Henry Hayes Vowles

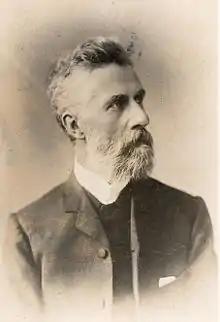

During his lifetime, he also ministered in the following circuits: Faversham, Nelson, Blackpool, Birmingham, Pembroke, Stockton-on-Tees, Southwark, Gateshead and Barnsley. He was also based at Southwark